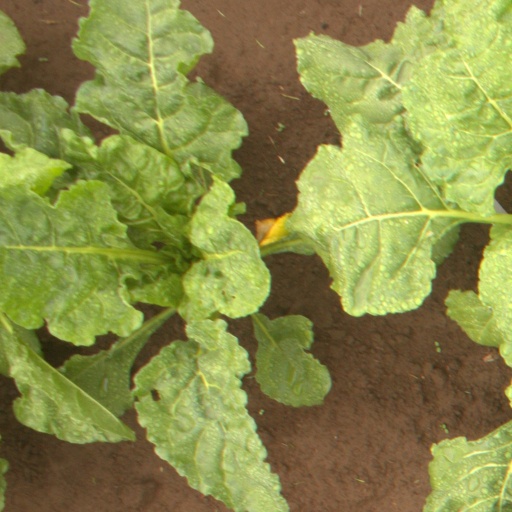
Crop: sugar beet